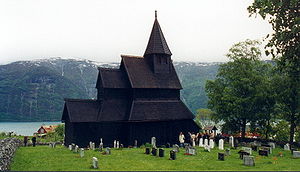
Norge / Kultur / Arkitektur
Urnes stavkirke er optaget på UNESCOs Verdensarvsliste.
Norge, officielt Kongeriget Norge, er en skandinavisk enhedsstat i form af et konstitutionelt monarki, der består af den vestlige del af den skandinaviske halvø samt Jan Mayen, Svalbard og Bouvetøen. Norge har et areal på 385.207 km² og et indbyggertal på over 5,3 millioner. Det er det næsttyndest befolkede land i Europa. Den længste grænse går mod øst til Sverige, mod nord til Finland og Rusland. Resten af landet afgrænses af havet: Barentshavet mod nord, Norskehavet mod vest, Nordsøen mod sydvest og Skagerrak mod syd. Landets hovedstad er Oslo. Norge gør krav på territorierne Dronning Maud Land og Peter I's Ø i og ved Antarktis, men disse krav er ikke alment anerkendt.